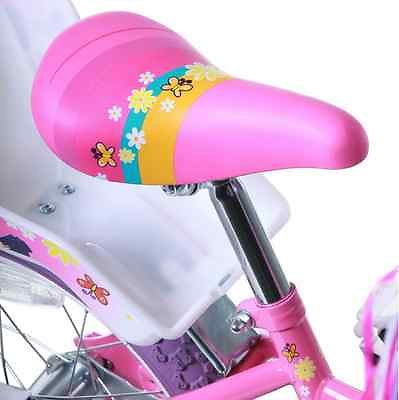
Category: bicycle